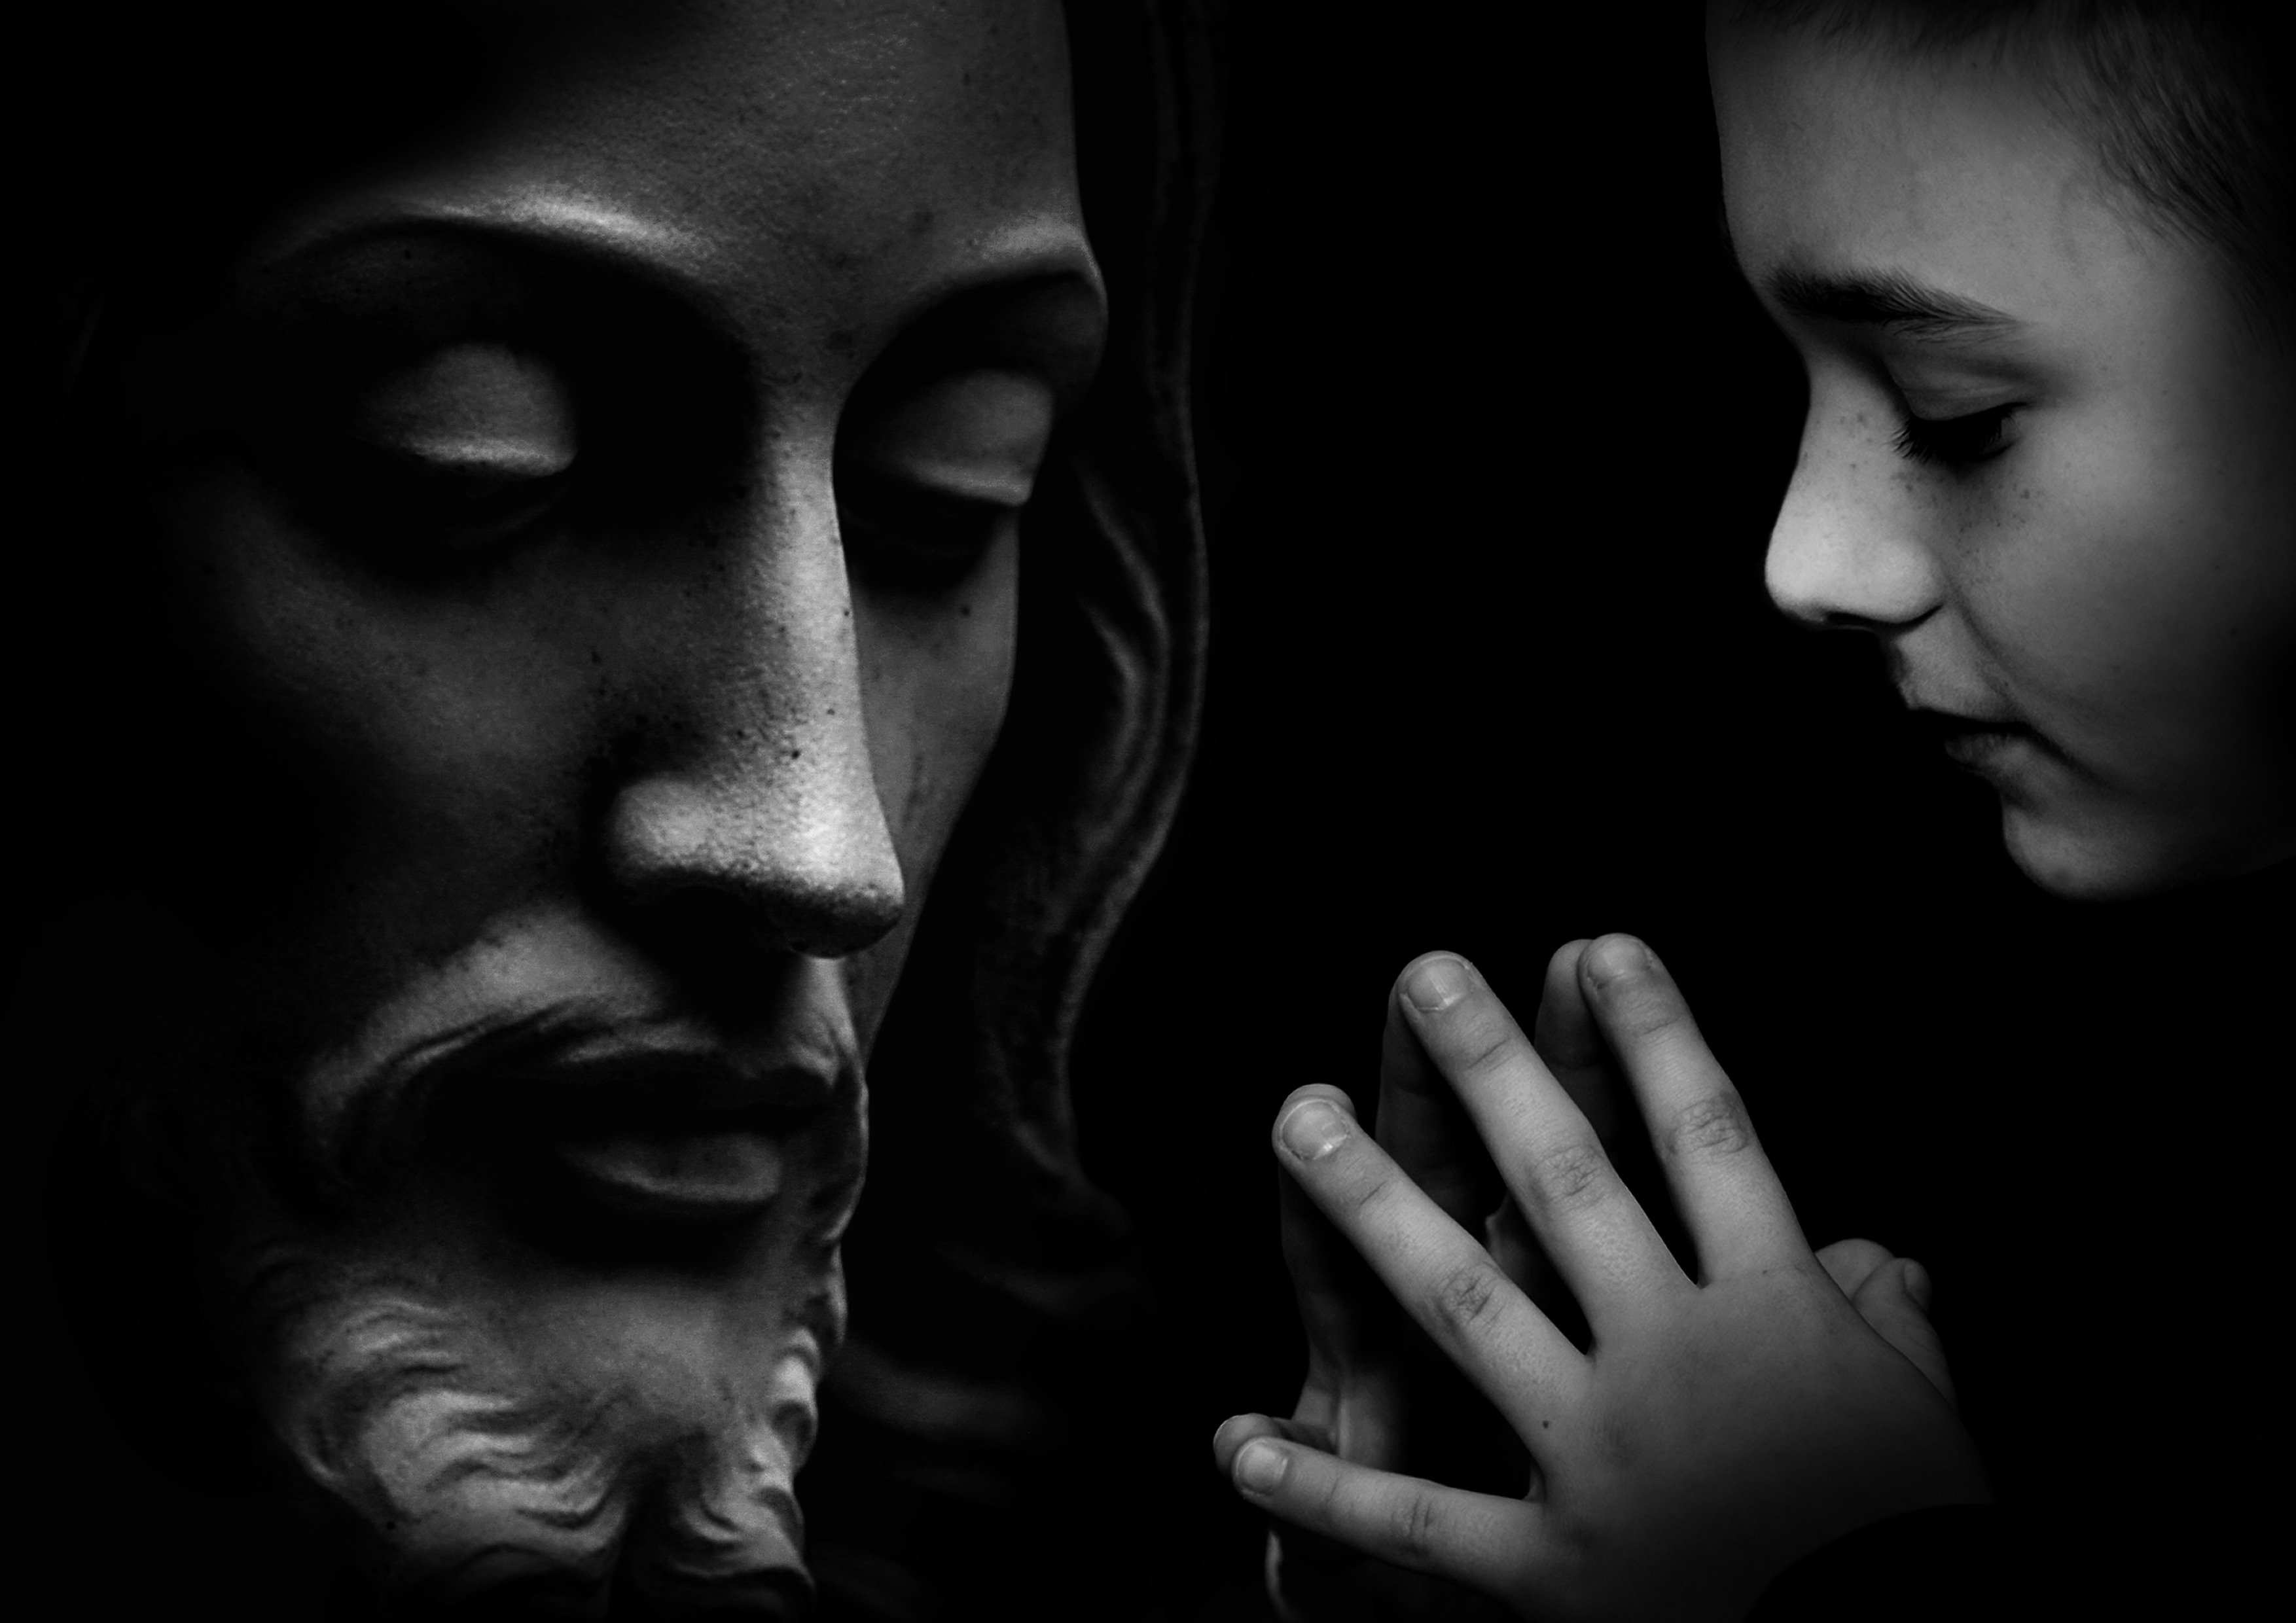
hand, man, black and white, photography, boy, portrait, darkness, church, black, monochrome, face, nose, happy, holidays, head, christianity, communion, emotion, god, sense, monochrome photography, portrait photography, film noir, the first, a young boy